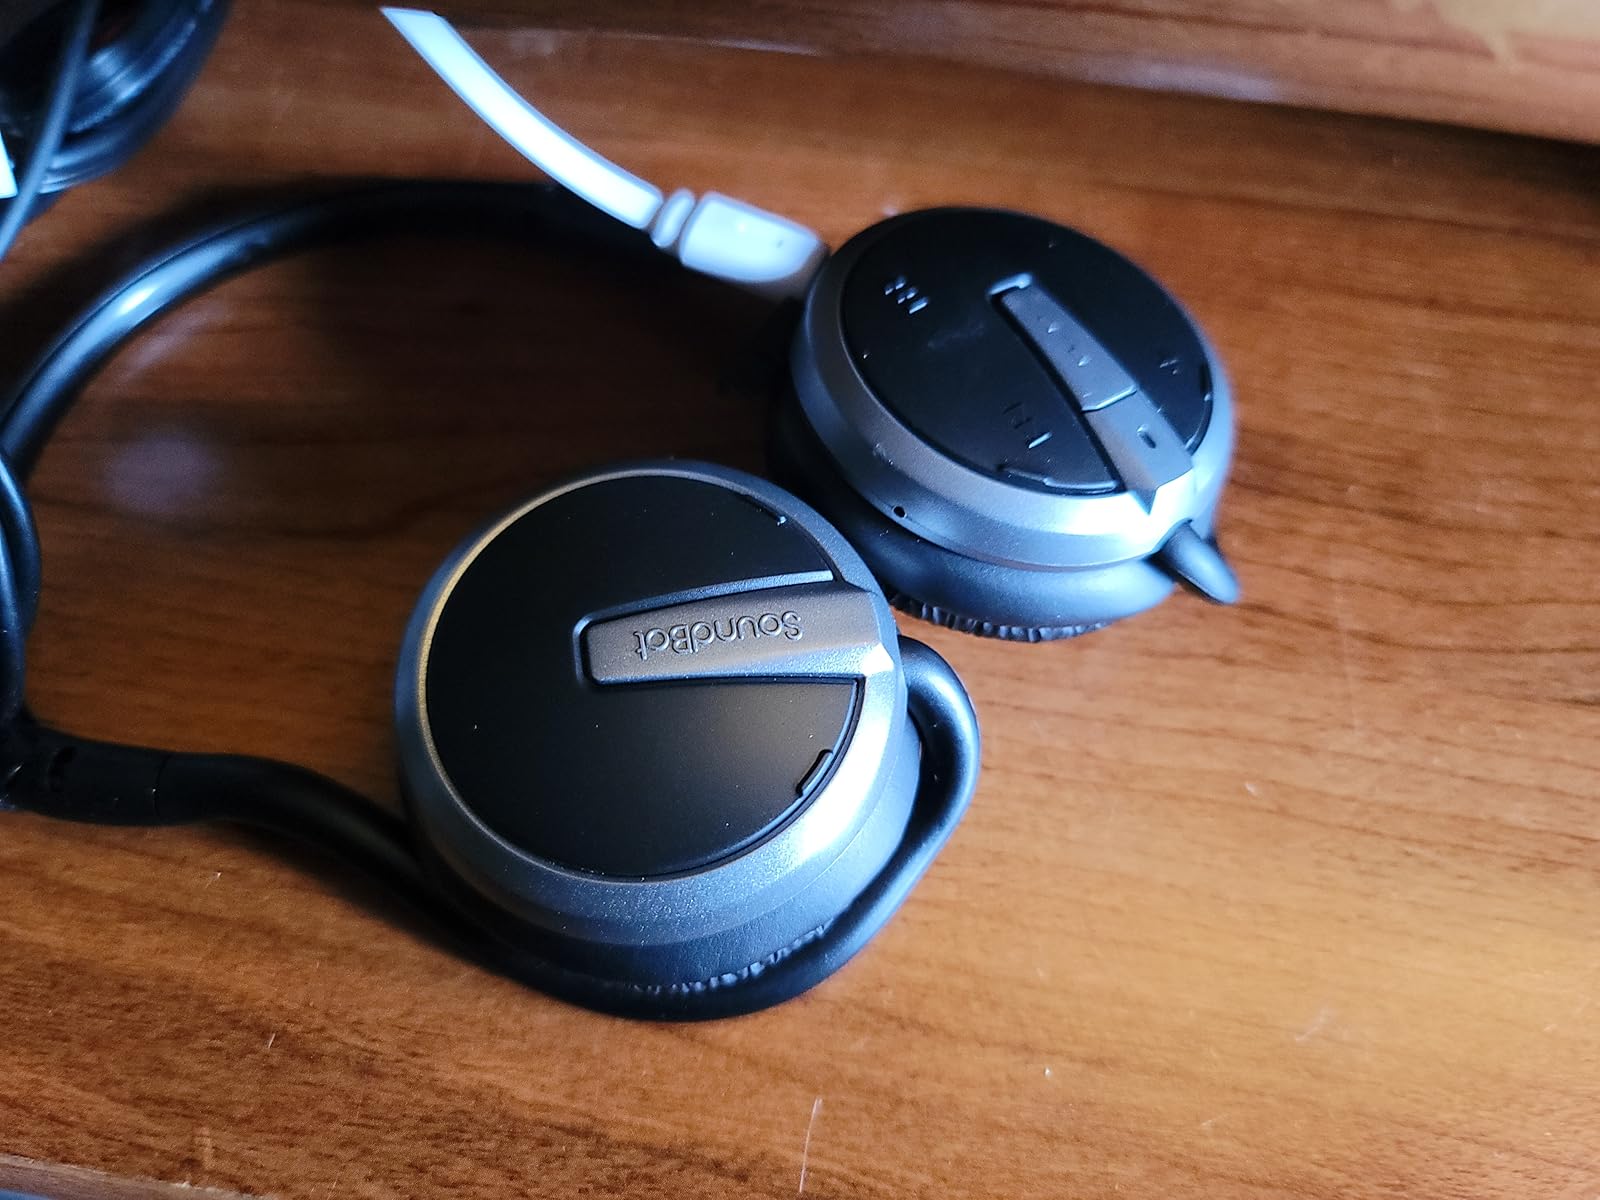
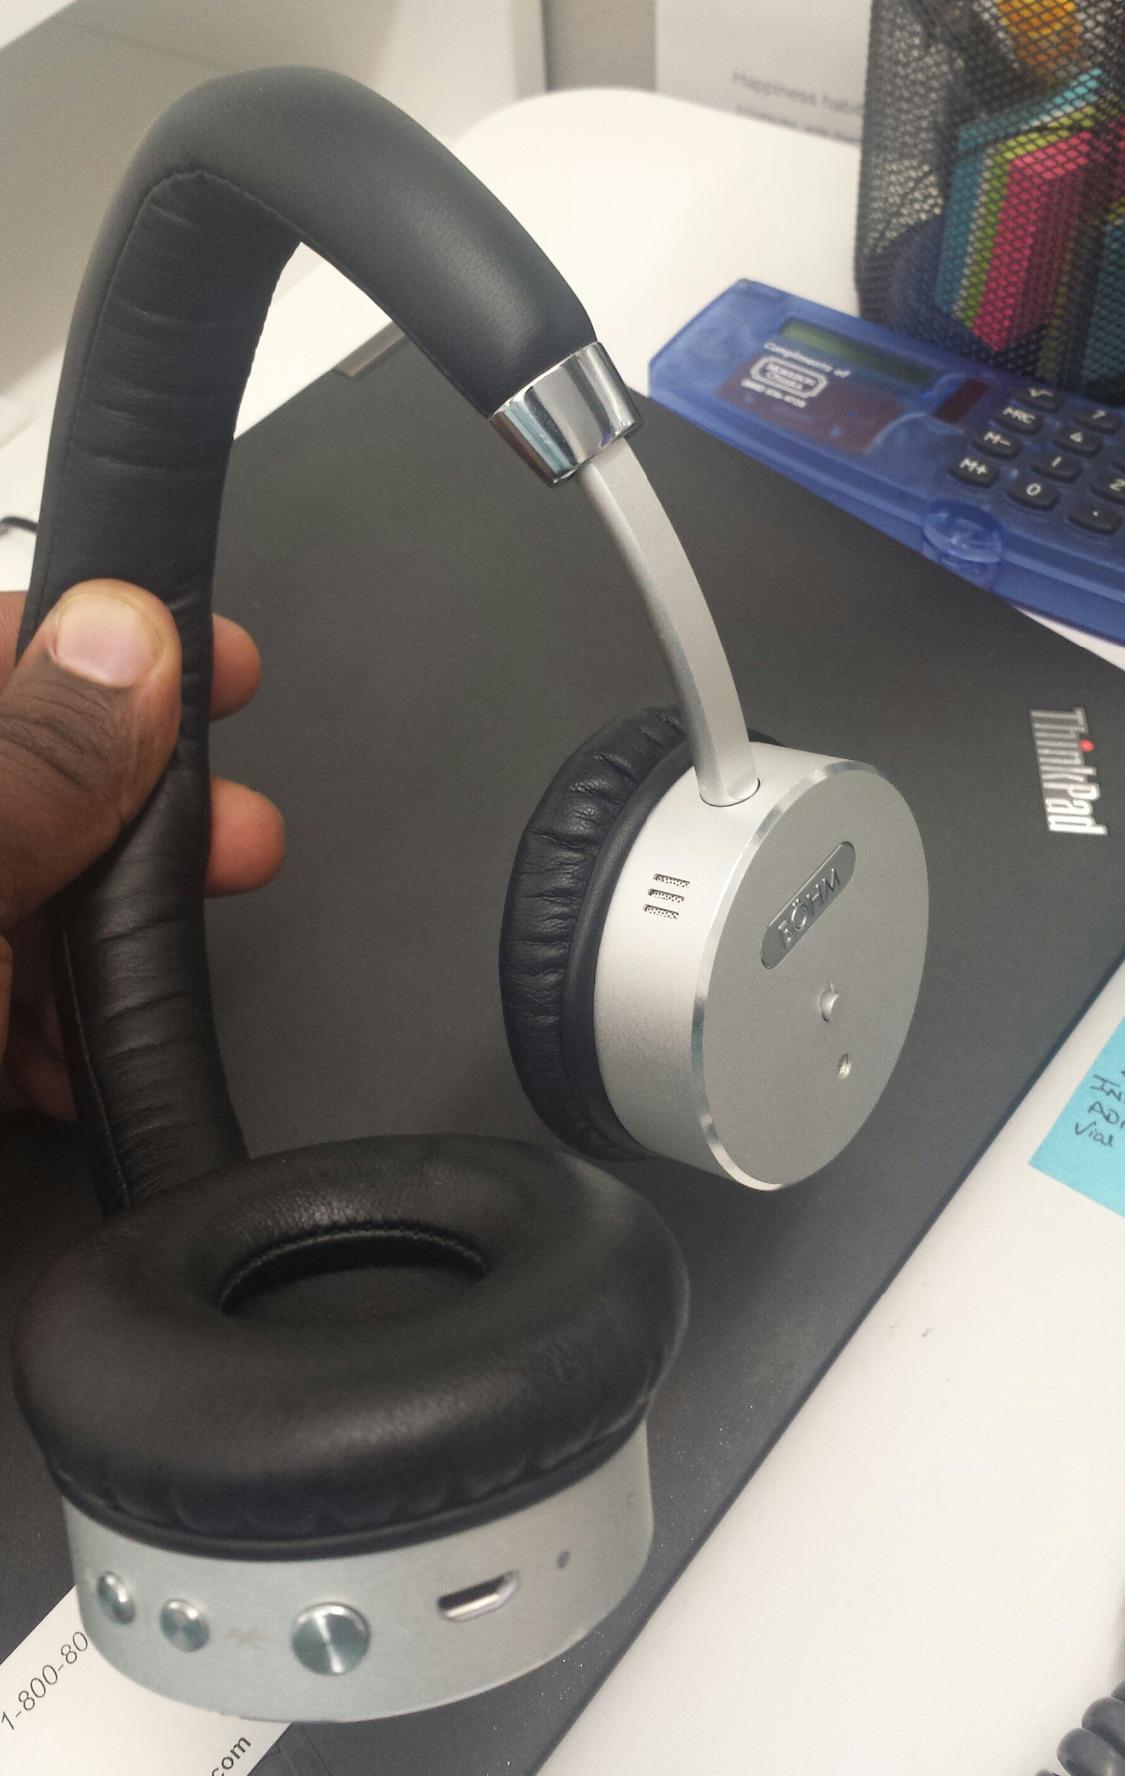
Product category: headphones
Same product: no